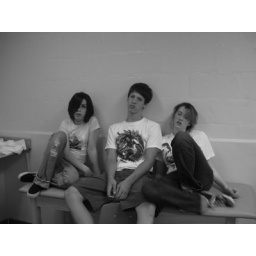
Some kids I know, high and hiding in the girls bathroom on the last day of school.